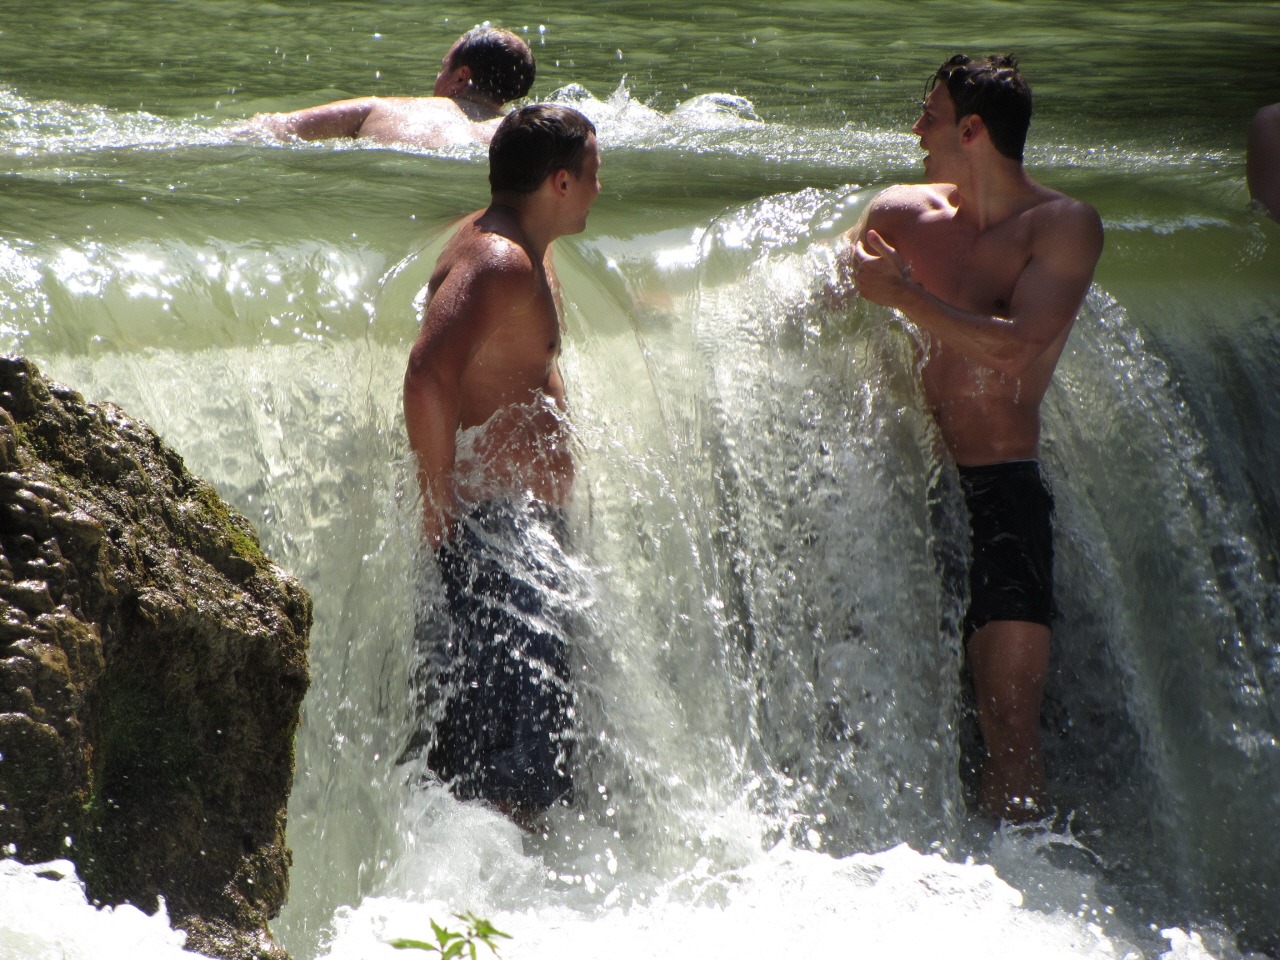
water, waterfall, river, vacation, green, rapid, munich, english garden, eiskanal, badenede